Belvidere Apollo Theatre collapse

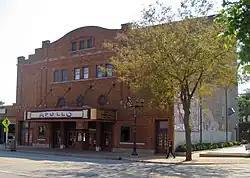
The Apollo Theatre in the city of Belvidere, Illinois, United States.

The Apollo Theatre opened on January 11, 1922 in Belvidere, Illinois. In 1975, the theater suffered a fire, forcing it to close. It was listed as a contributing property to the North State Street Historic District of Belvidere's National Register of Historic Places application in 2012, noting the unusual partially asymmetrical facade at ground level. The venue had been remodeled as the Apollo Theatre Activity Center, a concert and live music venue, in June 2022. The venue had been inspected by the Belvidere Fire Department in the past, which entailed a review of the venue's fire sprinkler system.